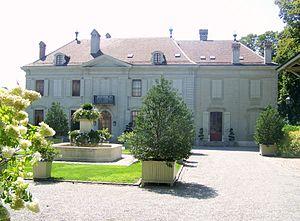
Domaine de Garengo dans le village de Céligny près de Nyon en Suisse.
Cette liste présente les biens culturels d'importance nationale dans le canton de Genève. Cette liste correspond à l'édition 2009 de l'Inventaire Suisse des biens culturels d'importance nationale pour le canton de Genève. Il est trié par commune et inclus : 86 bâtiments séparés, 46 collections et 10 sites archéologiques.
Le château de Garengo est un château genevois situé sur le territoire de la commune de Céligny, en Suisse.